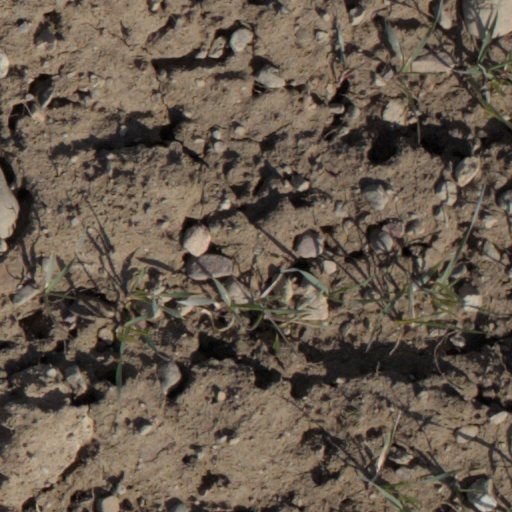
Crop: wheat